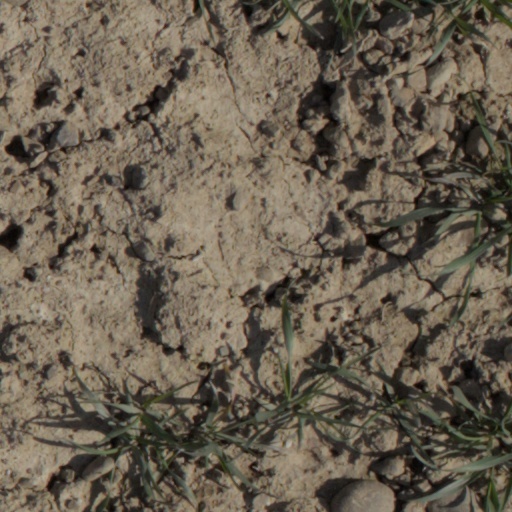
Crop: wheat